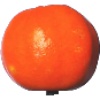
Label: Clementine 1